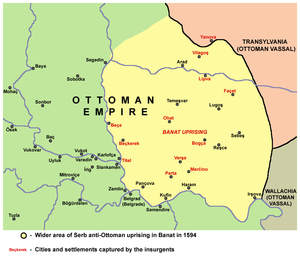
La révolte serbe du Banat, en 1594, fut une des trois révoltes les plus importantes de l'histoire de la Serbie et la plus importante avant la première révolte serbe contre les Turcs conduite par Karageorges.